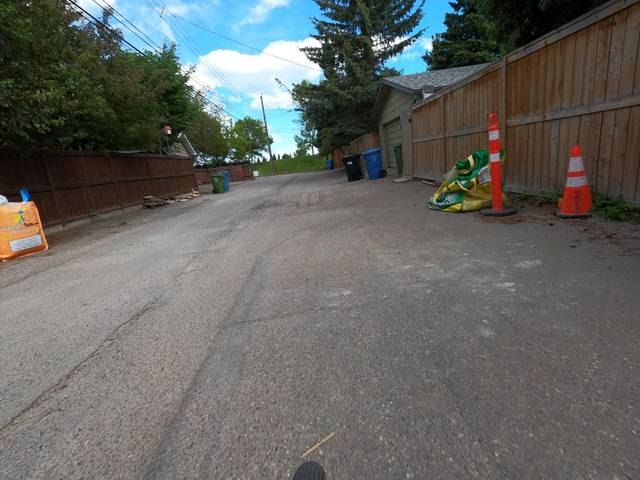
Region: Canada
Coordinates: 50.937, -114.045